Booksmart

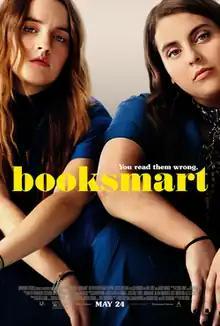
Theatrical release poster

Booksmart is a 2019 American coming-of-age comedy film directed by Olivia Wilde (in her feature directorial debut) and written by Emily Halpern, Sarah Haskins, Susanna Fogel, and Katie Silberman. It stars Beanie Feldstein and Kaitlyn Dever as two graduating high school girls who set out to finally break the rules and party on their last day of classes. Jessica Williams, Lisa Kudrow, Will Forte, and Jason Sudeikis also star.